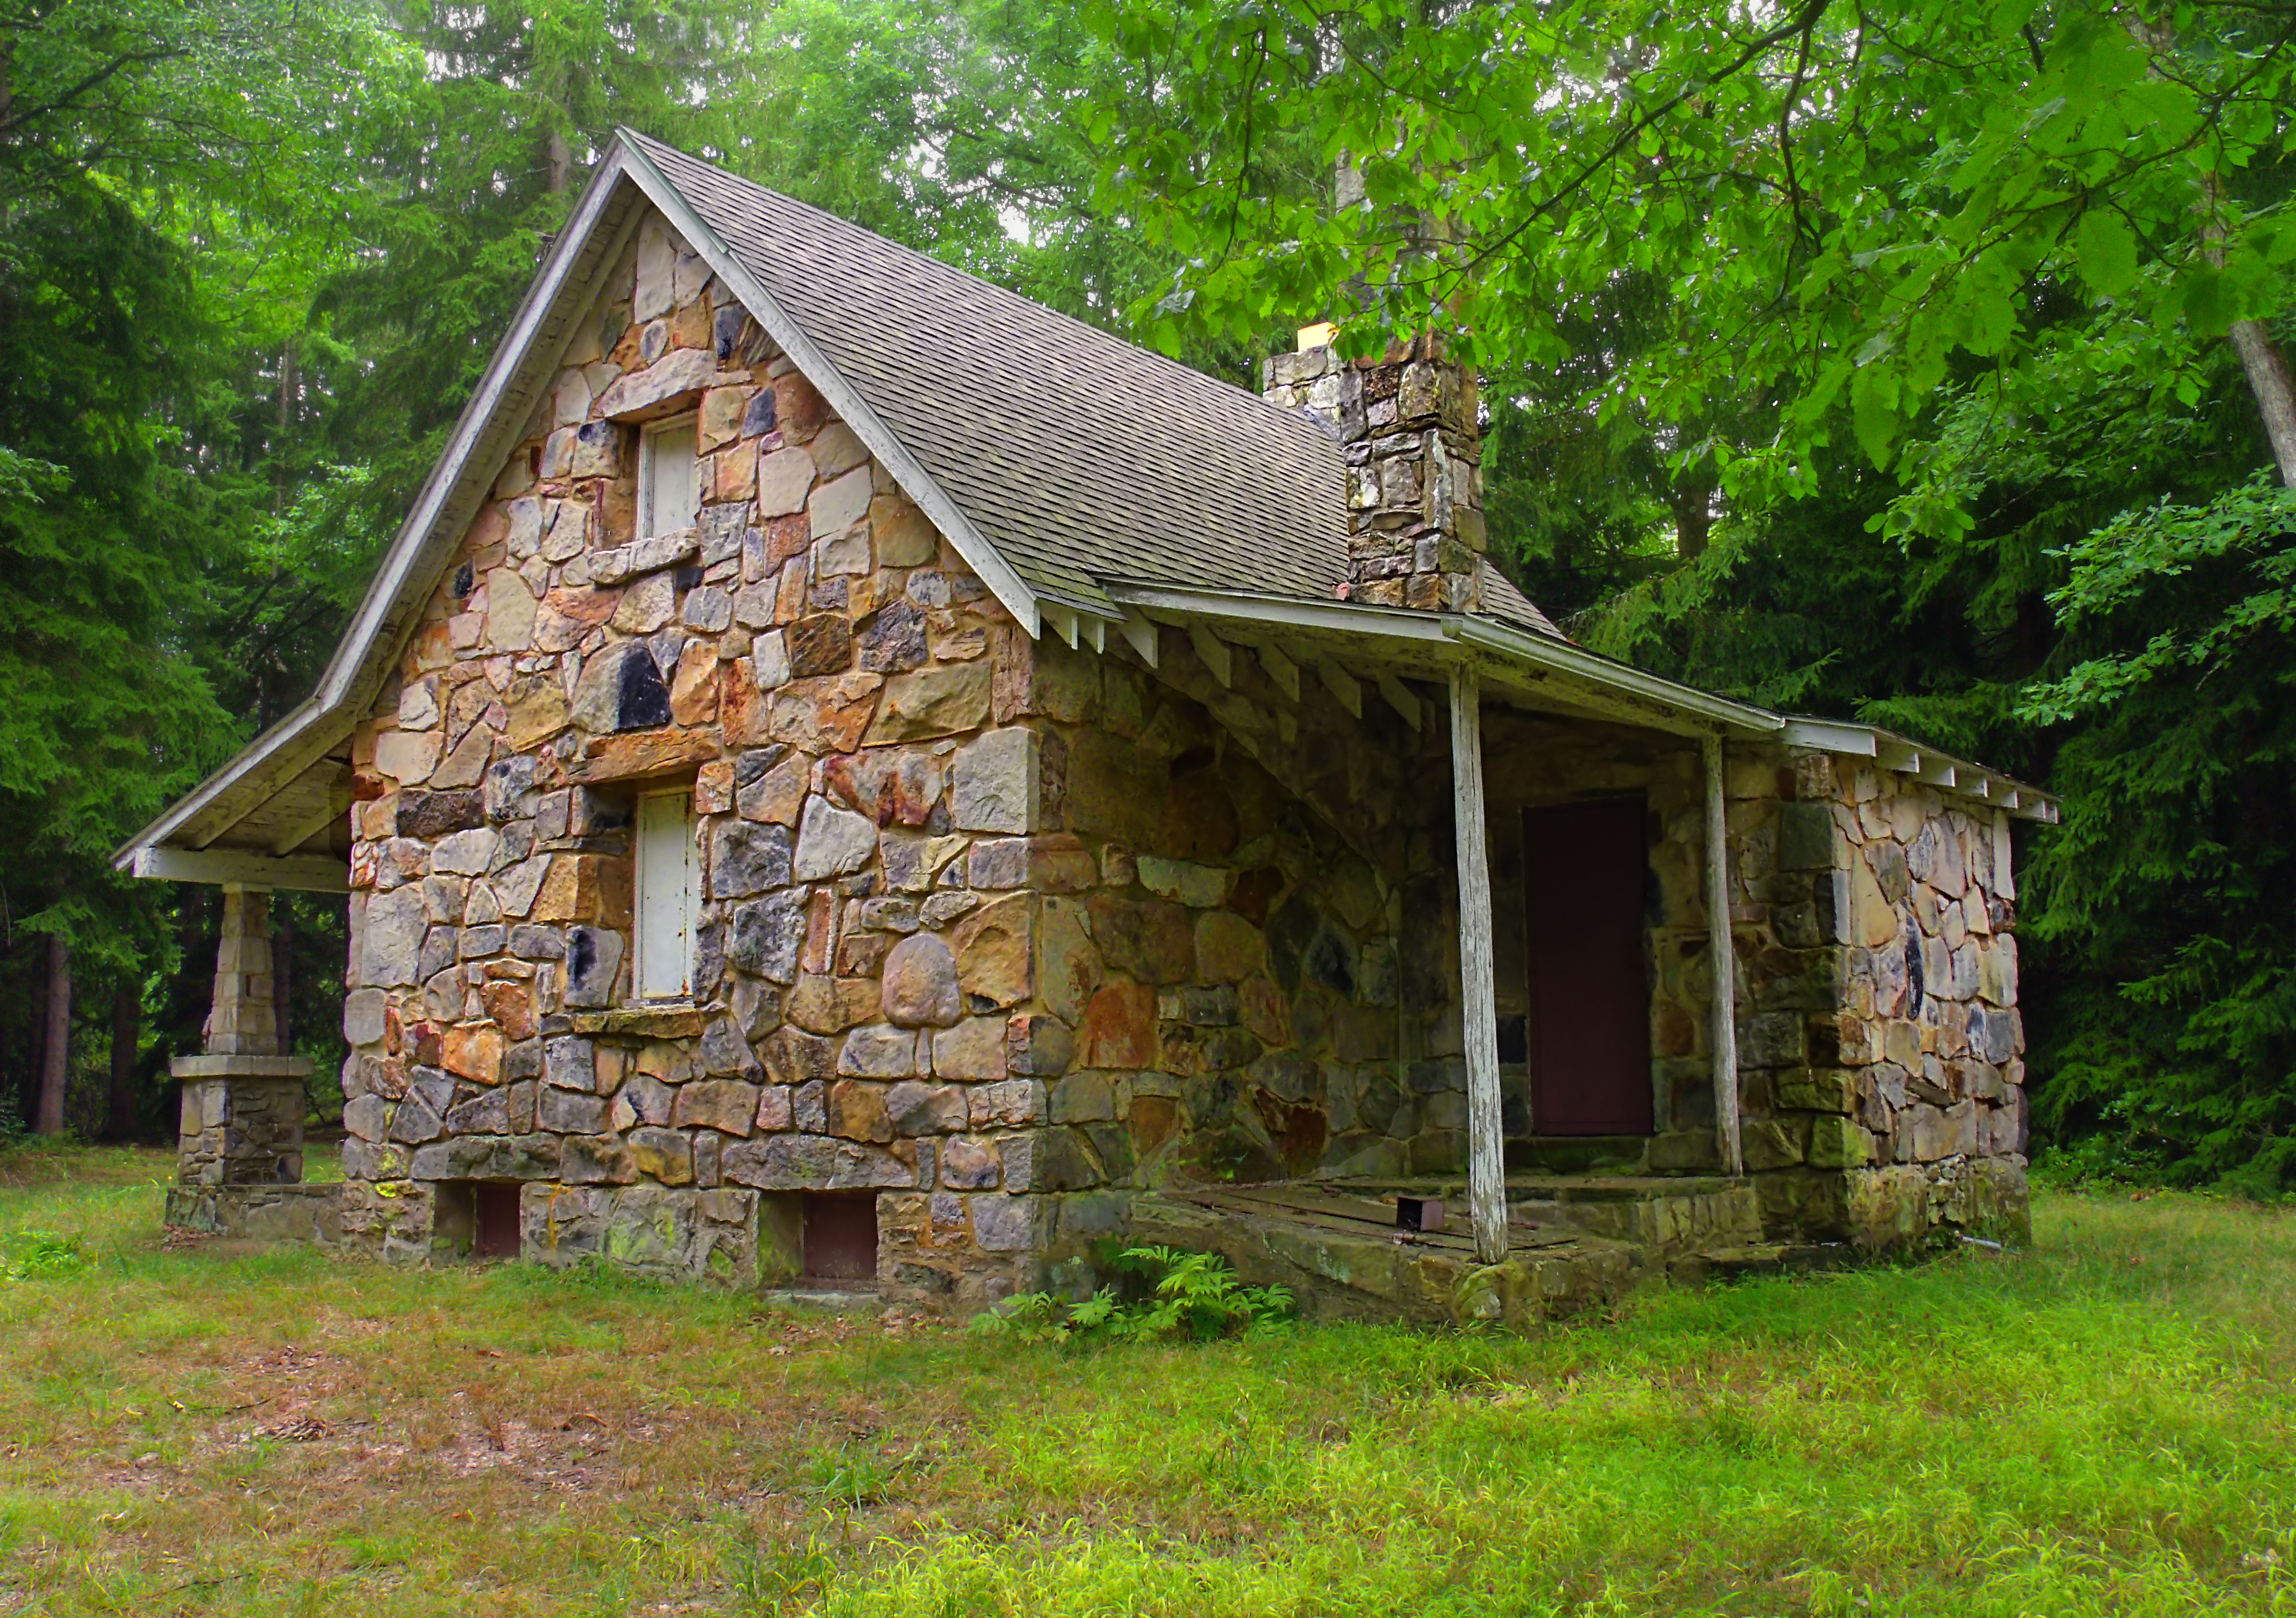
hiking, house, building, home, shed, summer, hut, village, shack, cabin, cottage, chapel, creativecommons, farmhouse, clintoncounty, pennsylvaniawilds, ccc, pennsylvania, natureconservancy, patnc, stonecabin, whethamcabin, estate, log cabin, rural area, outdoor structure